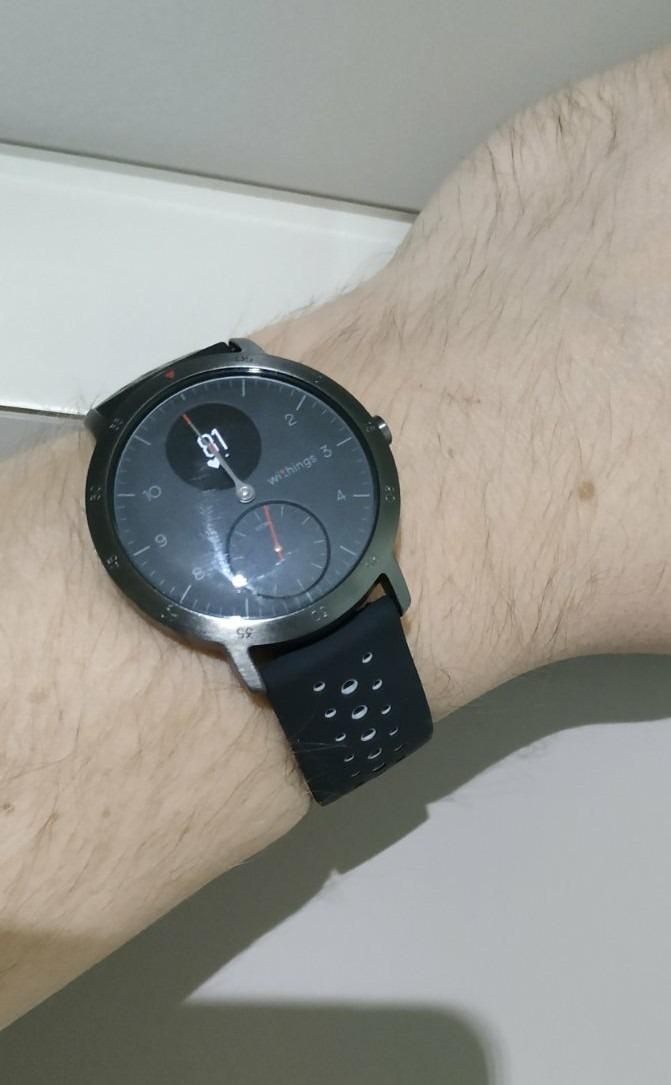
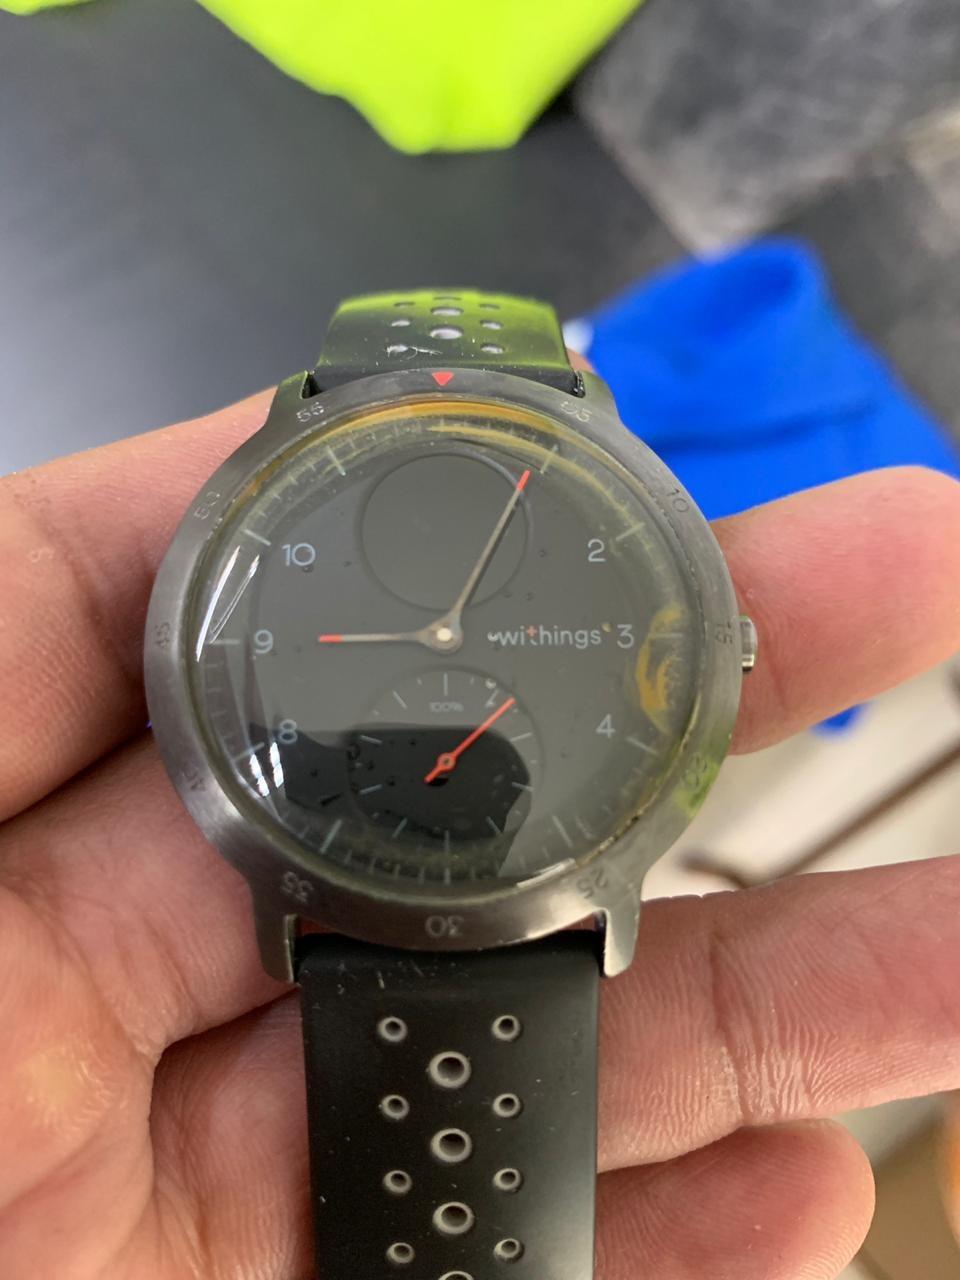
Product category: smartwatch
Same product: yes